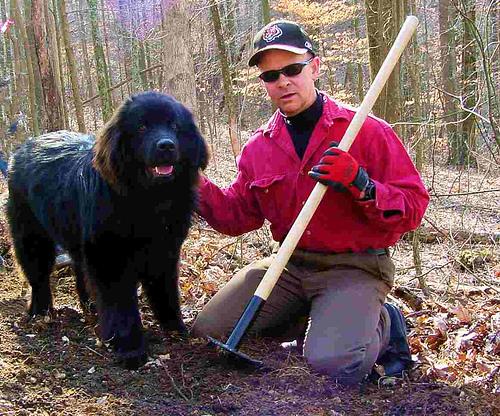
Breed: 215-n000031-Newfoundland